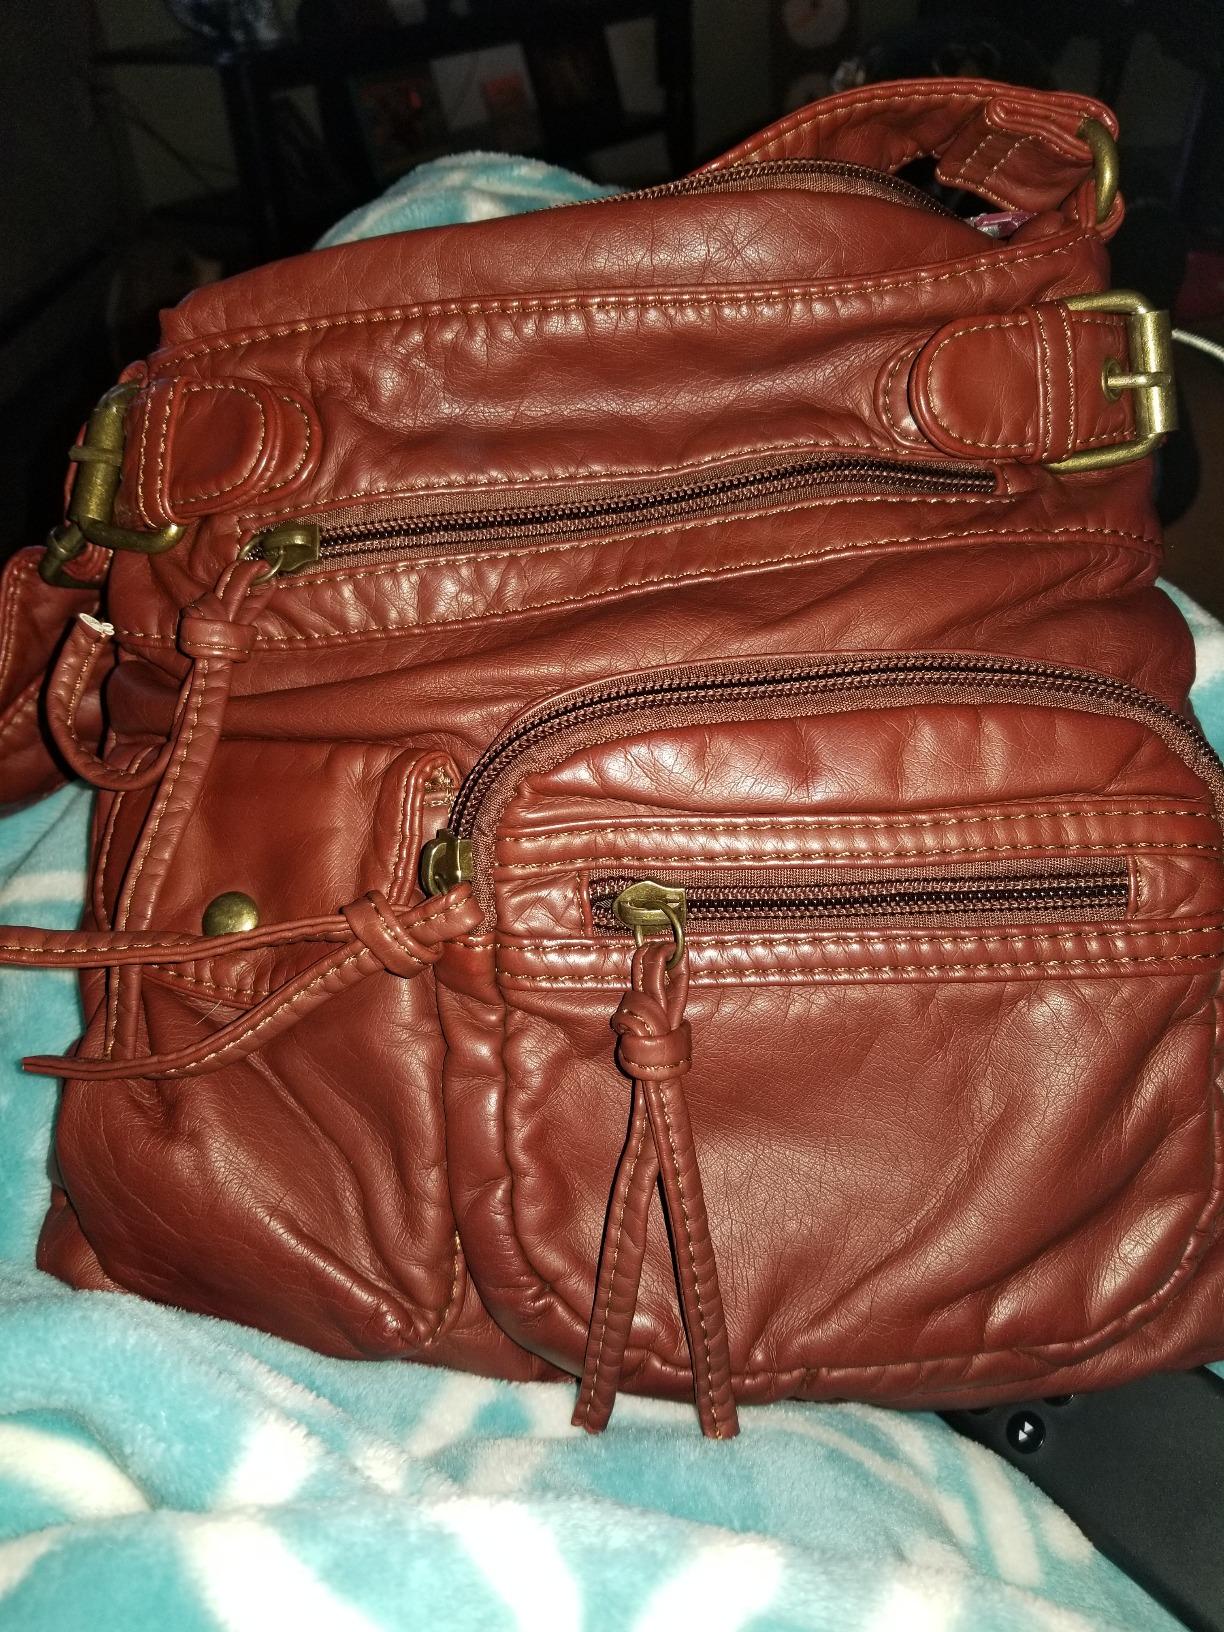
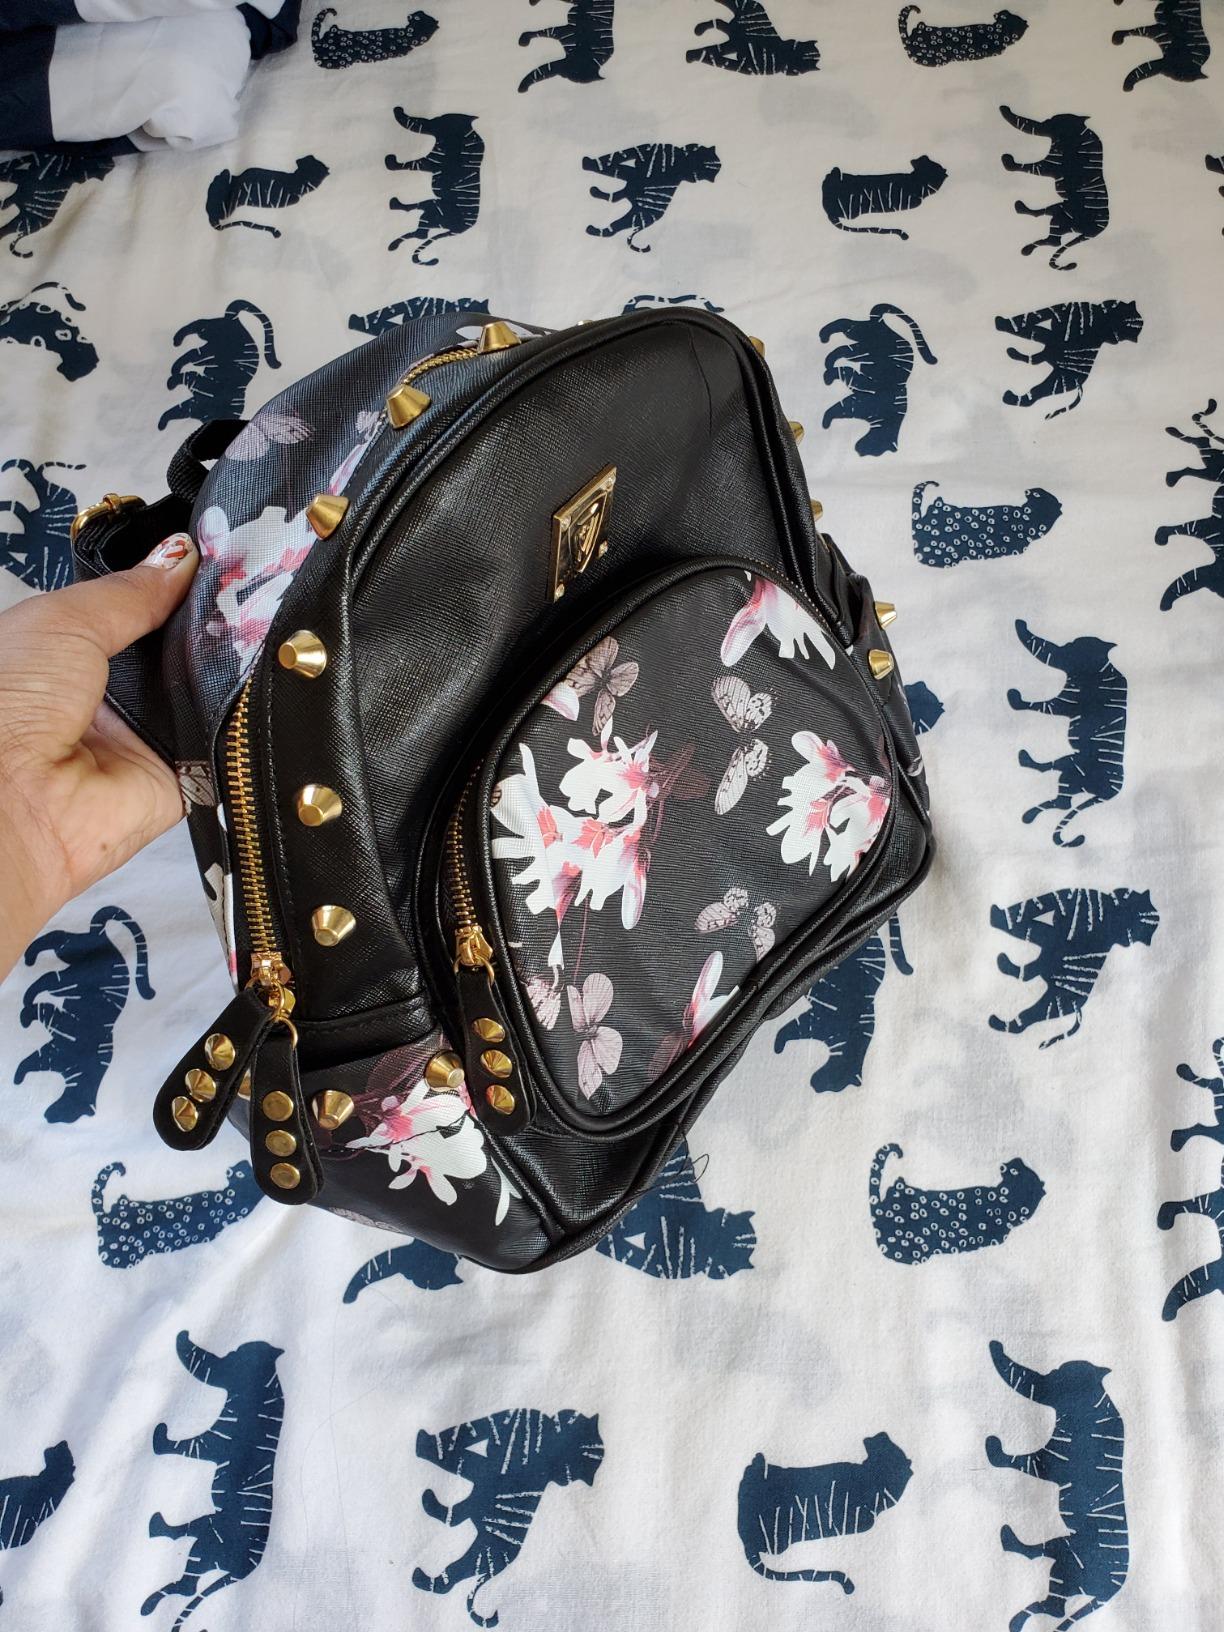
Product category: accessories_handbag
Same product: no